United States Merchant Marine Academy

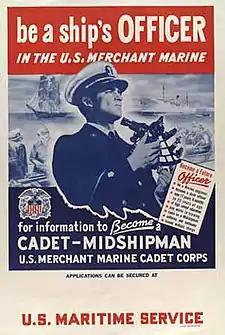
Maritime Service recruiting poster from WWII.

The USMMA in Kings Point, New York is the home of the American Merchant Marine Museum. The museum houses: